Yanjiao railway station

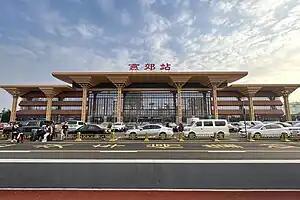
Exterior of the station in 2023

Yanjiao railway station is a railway station in Yanjiao, Sanhe, Langfang, Hebei, China. It is on the Beijing–Qinhuangdao railway and Beijing–Tangshan intercity railway.